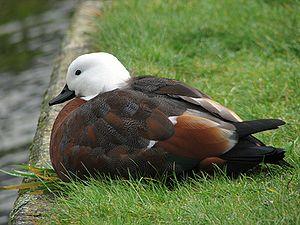
Le Tadorne de paradis ou Tadorne de Nouvelle-Zélande, appartient à la famille des anatidés. Le dimorphisme sexuel est spectaculaire chez cette espèce, le cou et la tête étant entièrement noirs chez le mâle et blancs chez la femelle. Il vit en couple et fréquente les milieux ouverts tels que les prairies et les champs. Contrairement à de nombreuses espèces endémiques de Nouvelle-Zélande, le tadorne de paradis a bénéficié de l'arrivée des Européens sur l'île puisque la déforestation et la création de lacs artificiels ont augmenté l'étendue de territoire favorable à l'espèce.